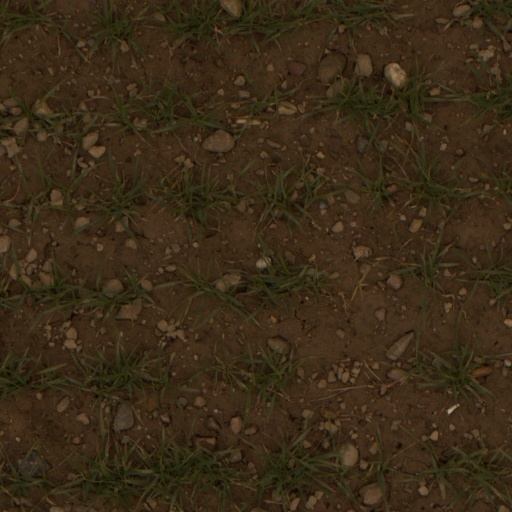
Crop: wheat